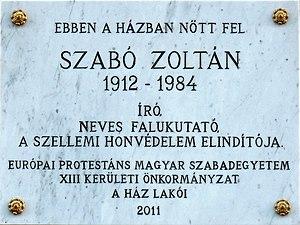
Plaque commémorative à M. Zoltán Szabó (1912-1984) écrivain et sociographe hongrois, apposée sur le front de l’immeuble où il vécut pendant son enfance. Elle fut inaugurée le 14 décembre 2011. (43-45, rue Visegrádi, Budapest, 13e arr.).Magyar: Szabó Zoltán (1912-1984) író és szociográfus emléktáblája annak a háznak a falán, amelyben gyermekkorát töltötte. Felavatva: 2011. december 14-én. (Budapest, XIII. ker. Visegrádi utca 43-45.)